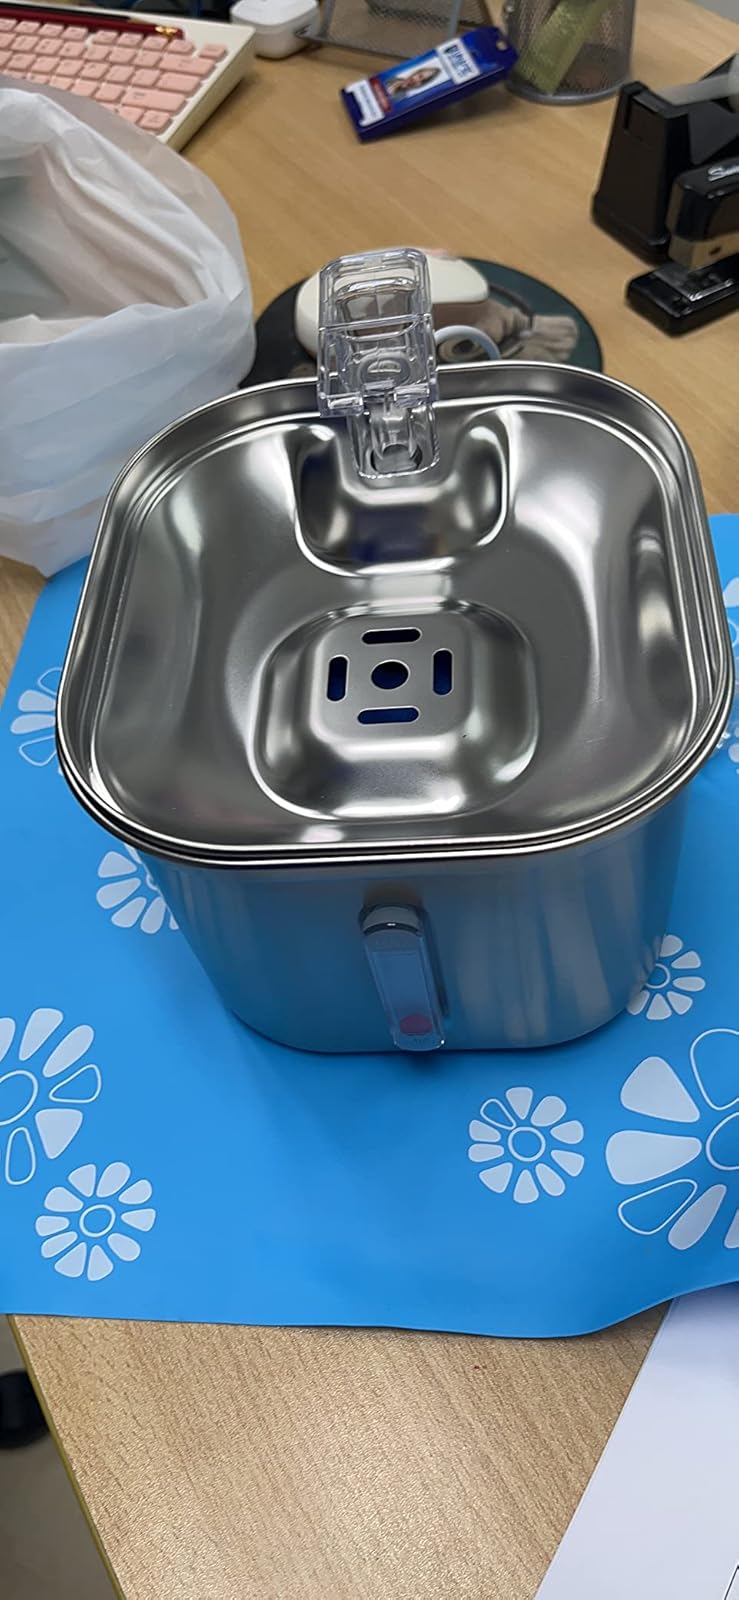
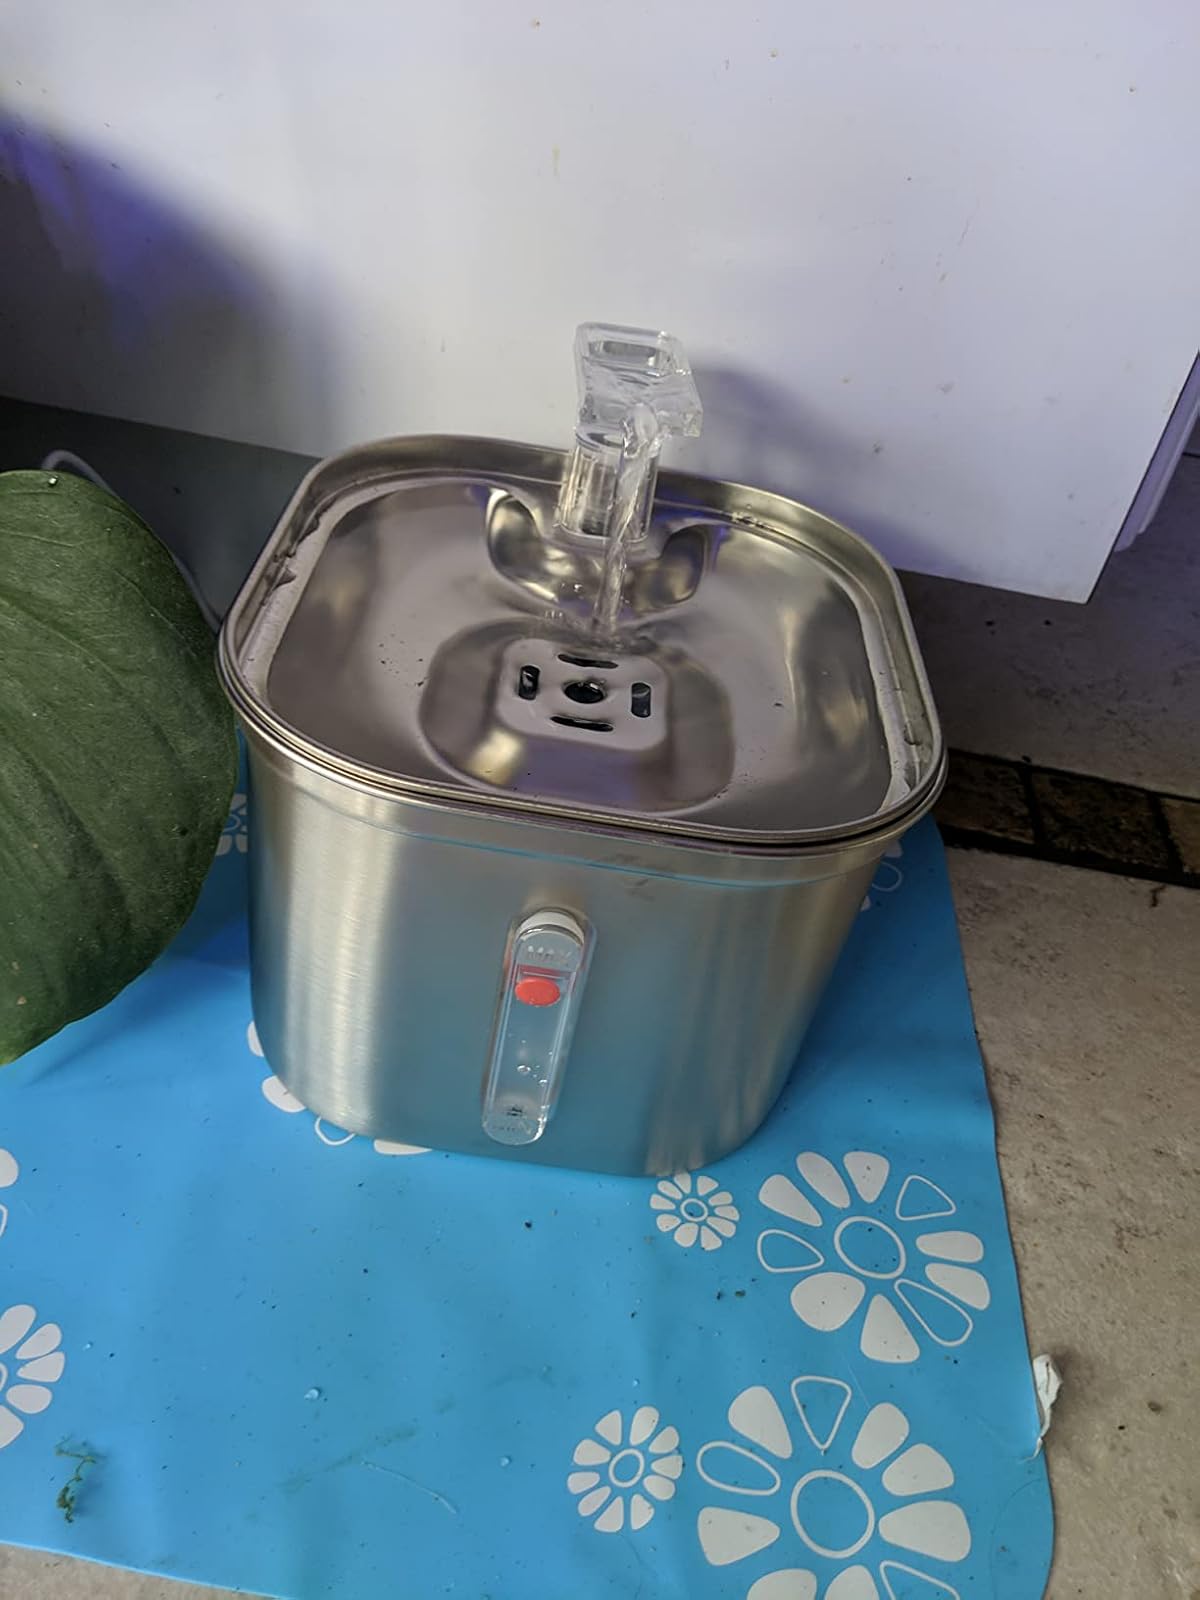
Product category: items_bowl
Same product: yes